State and official visits to the United Kingdom

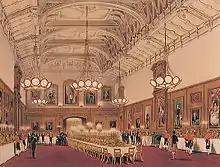
Queen Victoria and Prince Albert lead the guests into the Waterloo Chamber of Windsor Castle, c. 1844

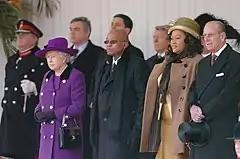
Queen Elizabeth and Jacob Zuma with Philip, Duke of Edinburgh and Tobeka Madiba-Zuma

State dinners are held at Buckingham Palace in London and on occasion at Windsor Castle in Berkshire, should the visitors stay there. Around 150 guests are invited to the white tie event at the ballroom in Buckingham Palace for the banquet; the room has a maximum capacity of 170 diners. Guests are typically members of the Royal Family, members of the visiting delegation, British politicians and notable figures from both countries. Preparations for the state dinner are the responsibility of the Master of the Household and begin months in advance. The seating chart for the event is confirmed both by the King and by the Foreign and Commonwealth Office. During the dinner, honours and decorations of both heads of state are worn and both speeches are checked extensively by the Foreign Office.